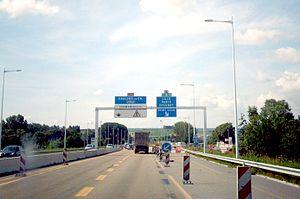
L’autoroute A34, relie Reims à Sedan en passant par Charleville-Mézières, et se prolonge vers la frontière belge par l'actuelle RN 58. Appartenant à la route européenne 46 et la route européenne 420 jusqu'à Charleville-Mézières, elle constitue la branche est du « Y ardennais », nom de l'axe traversant le département venant de Reims et se divisant en 2, à partir de Charleville-Mézières, vers Bouillon, ou Gué-d'Hossus. Cette autoroute se prolonge vers Bouillon en direction de Liège, Aachen et le sud-est des Pays-Bas. C'est une route pour automobiles limitée à 110 km/h entre Reims et Rethel, pour l'instant, puis à 130 km/h entre Rethel et Charleville-Mézières. Entre Charleville-Mézières et Sedan, elle reprend la trajectoire de l'ancienne A203, qui reliait les deux principales villes du département des Ardennes depuis 1976.
La route nationale 244 est une voie rapide aux normes autoroutières entre l'échangeur de Cormontreuil et l'ancienne RN 44, servant de contournement est à la ville de Reims, et de liaison entre l'A34 et l'A344. Ayant dès sa construction vocation à être remplacée par l'A34, elle adopte une signalisation de type autoroutière et une mise aux normes autoroutières dès son ouverture.
L'Échangeur de Cormontreuil est un échangeur autoroutier situé sur le territoire des communes de Reims et de Cormontreuil en Champagne-Ardenne. Il est constitué d'un ensemble de bretelles et d'un rond-point. L'échangeur permet une connexion entre les autoroutes A34 et A344 et la desserte du sud-est de l'agglomération rémoise via les routes départementales RD8 et RD8e.